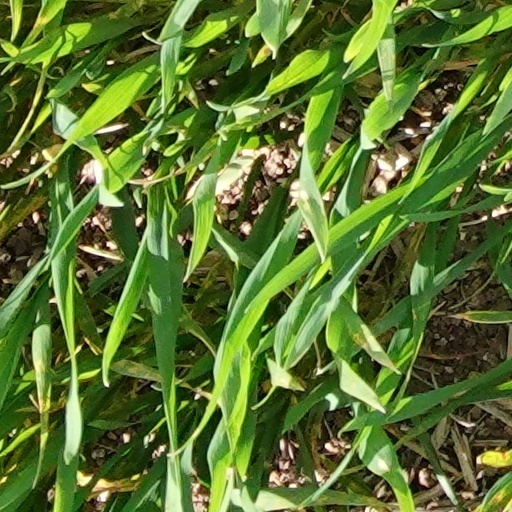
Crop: wheat